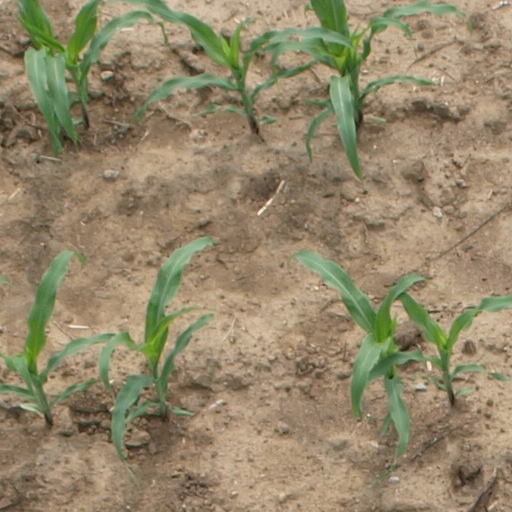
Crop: maize; corn